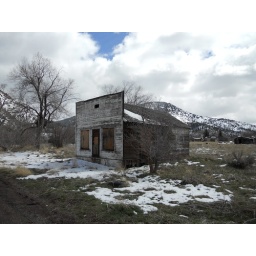
This old building is in California. Across the street is Oregon!